Jimmer Fredette

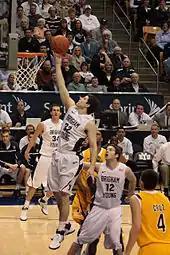
Fredette playing for BYU

Fredette was named co-captain of his team alongside Jackson Emery and Logan Magnusson. He was the top-ranked point guard in the nation according to Rivals.com and led the nation in points per game despite frequently being double- or triple-teamed, which allowed him to open up shots for his teammates.